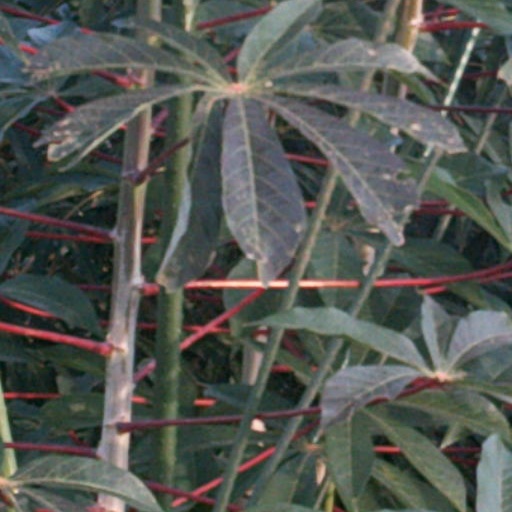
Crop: cassava